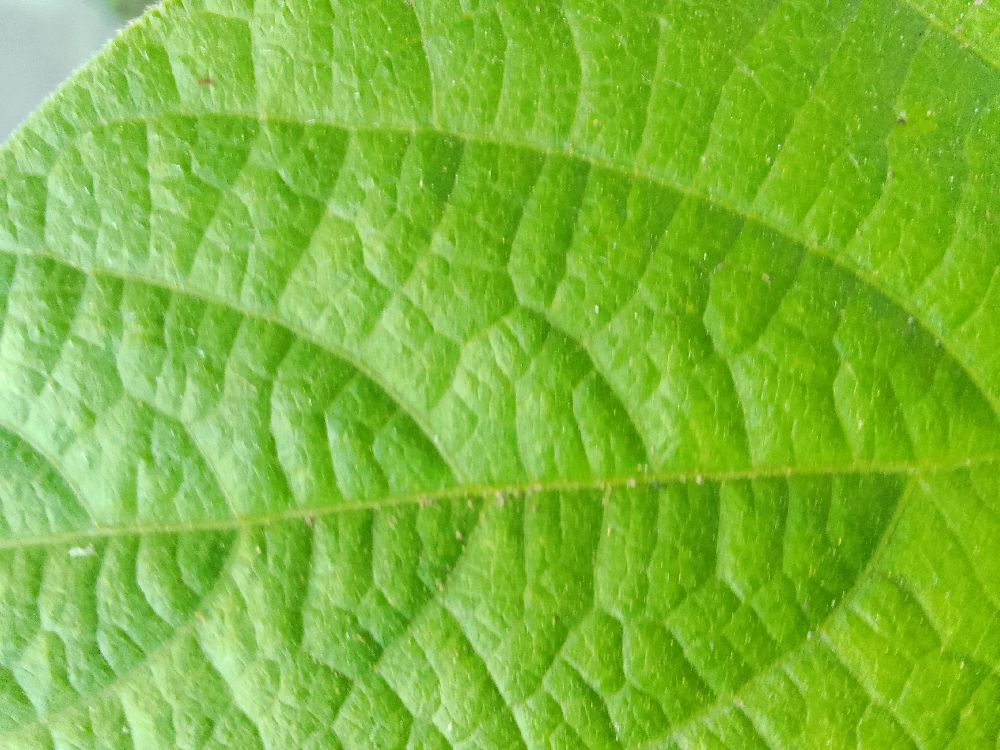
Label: healthy